Olecko

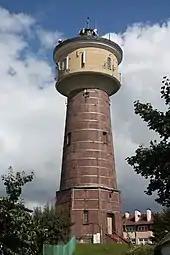
Water tower, built in 1907

From the beginning of the 19th century, the Prussian authorities launched attempts to Germanize the population, as Poles made up 90% of the county's population as of 1818. Germanization at first was pursued because of a fear of Polonization in Masuria since the German languages' status was fragile in the region, but in the aftermath of November Uprising the Prussian government took a more hardline approach, proclaiming that all pupils must learn German in school. In 1836, the local priesthood organized a synod in the town which protested against Germanization policies. The synod's protest was signed by all the pastors in the county, and its arguments were later used by the well-known defenders of the Polish language in Masuria, Gustaw Gizewiusz and Krzysztof Celestyn Mrongovius. The protests were successful, however, the campaign of Germanization was resumed in 1865 and later intensified. As a result, during the second half of the 19th century the proportion of German speakers increased.